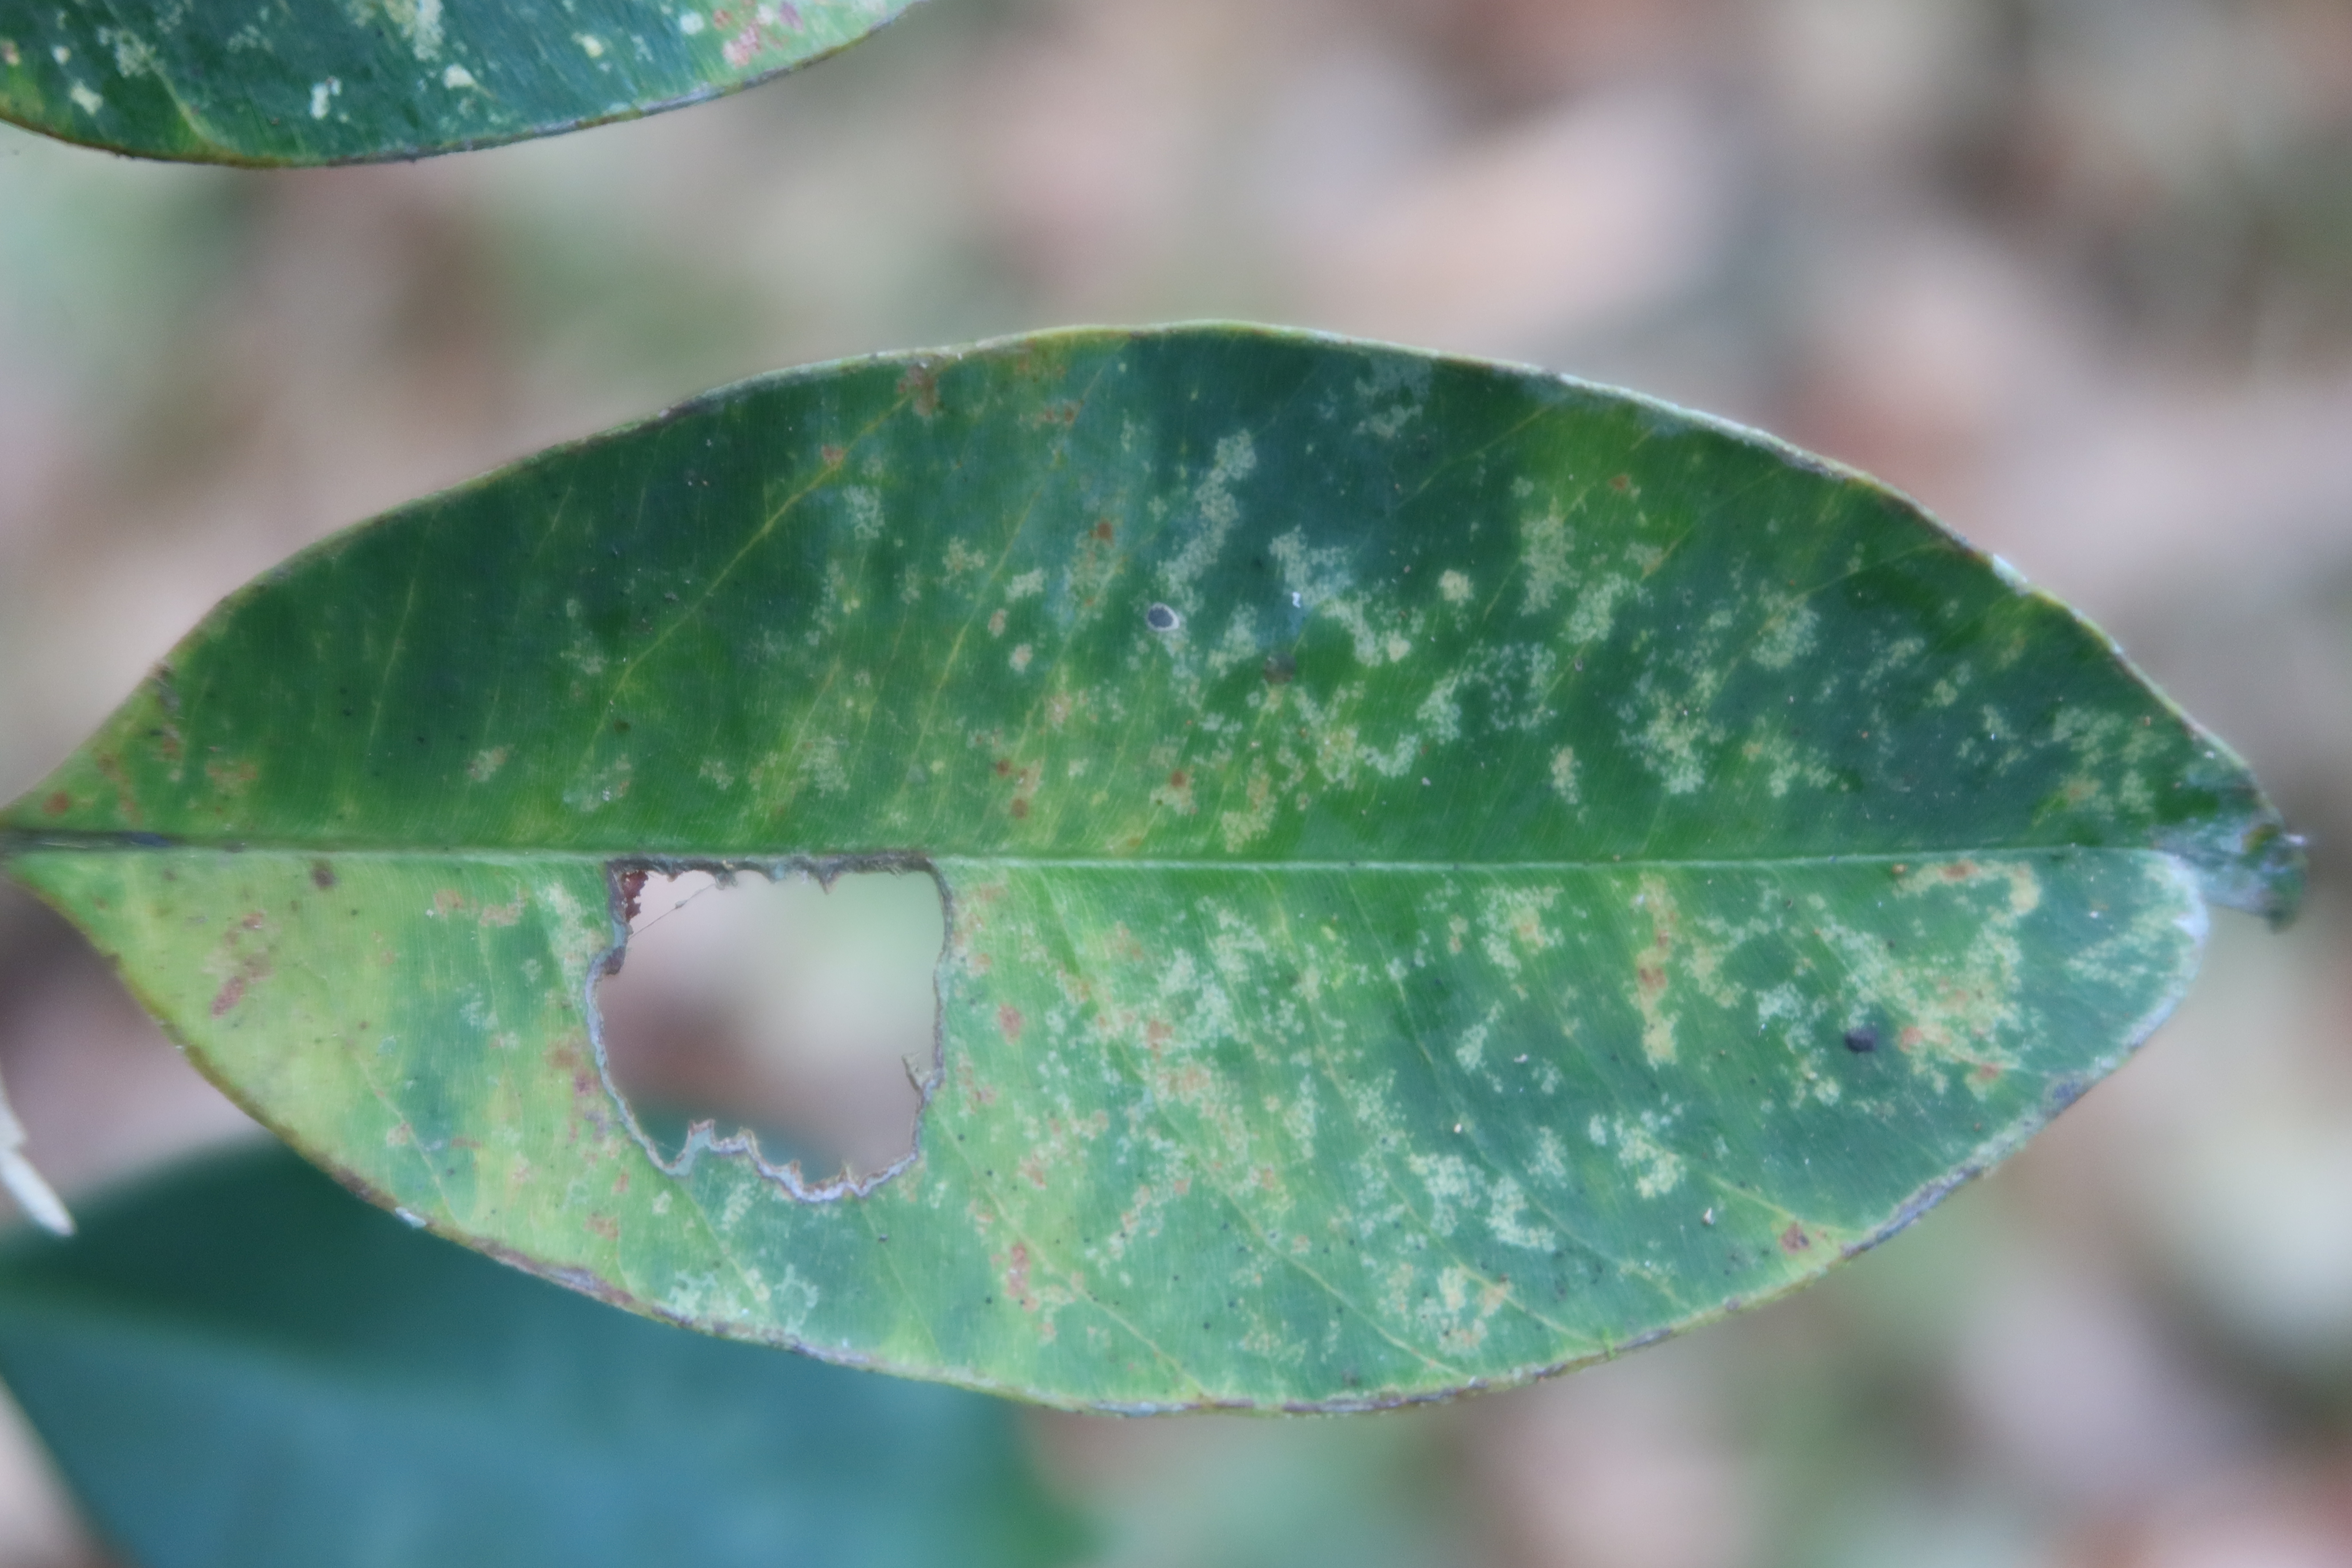
Label: Downy mildew